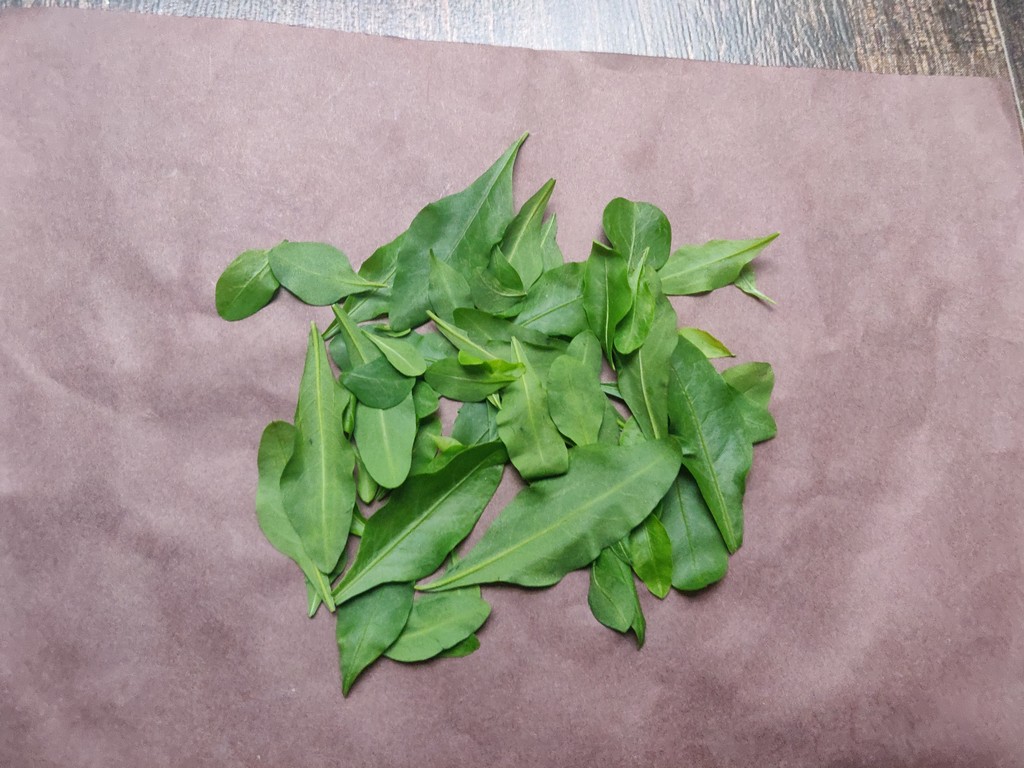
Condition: Healthy
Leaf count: multiple
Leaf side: unknown